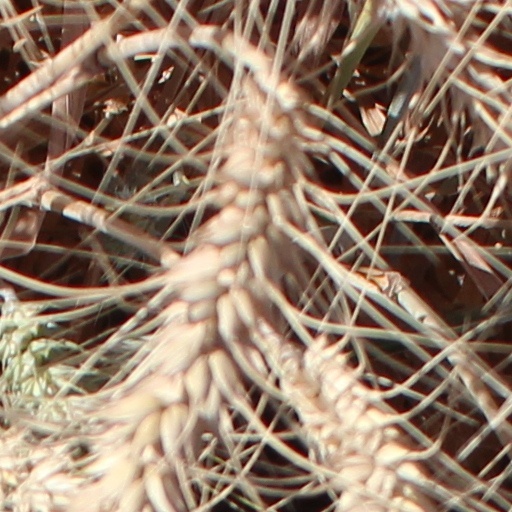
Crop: wheat